Atatürk Monument (Artvin)

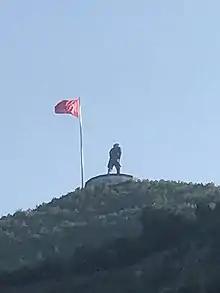
Atatürk Monument

The Artvin Atatürk Statue is a monument in Artvin, Turkey. The monument consists of the world's largest Atatürk statue made of steel and copper. The monument was completed in 2012 and unveiled in a ceremony in 2017. It is the most popular site in Artvin, with more than 35,000 visitors per year. The monument was sculpted by Georgian sculptor Jumber Jikia.